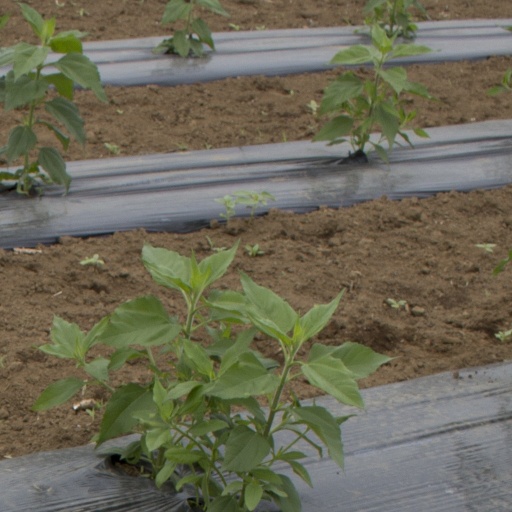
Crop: Jerusalem artichoke